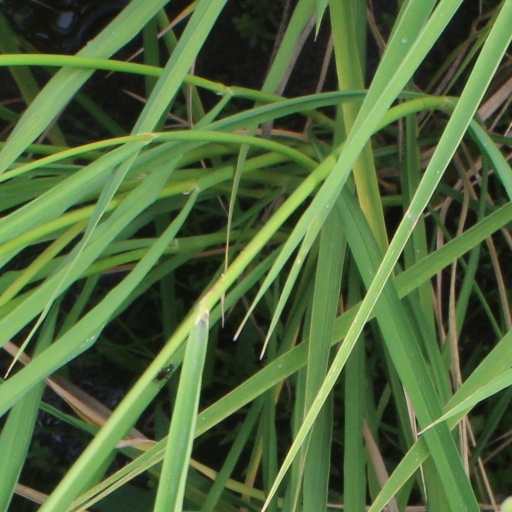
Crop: rice